P. K. Subban

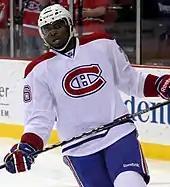
Subban with the Montreal Canadiens in February 2012.

Playing in 81 games in the 2011–12 season, Subban recorded seven goals and 29 assists for 36 points.